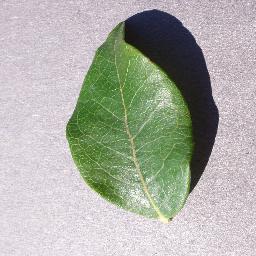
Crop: blueberry
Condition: healthy